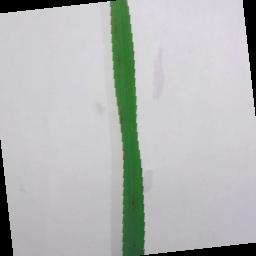
Label: Rice___Leaf_Blast